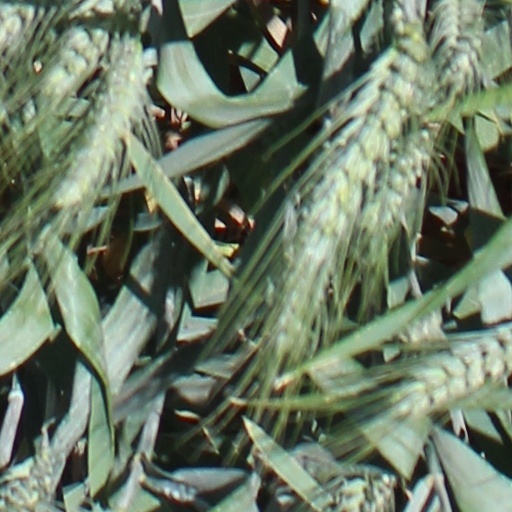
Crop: wheat